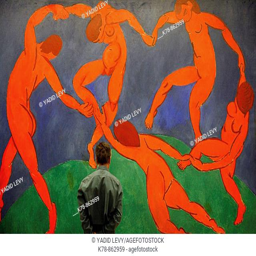
the painting by painting artist